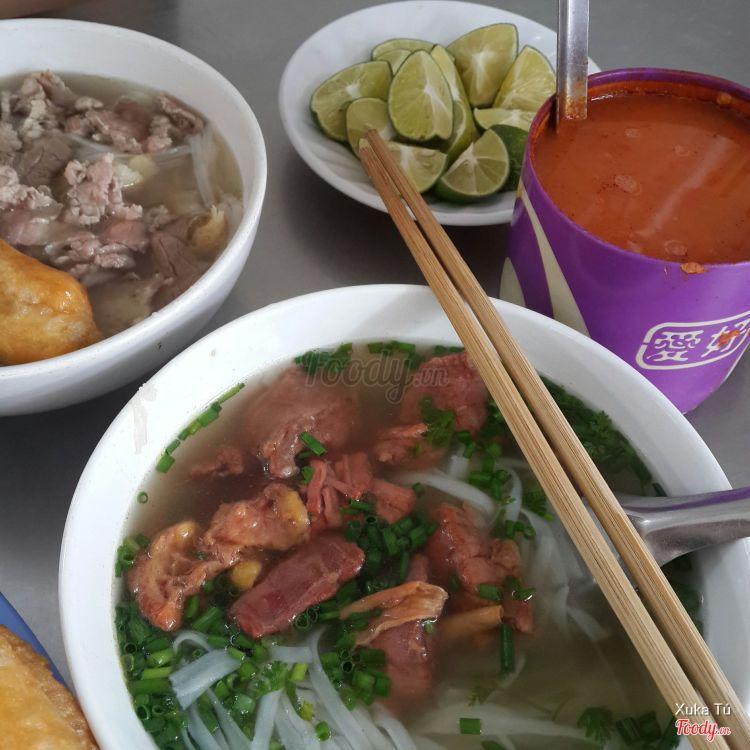
có một bát phở có hành và một bát phở không có hành ở trên bàn